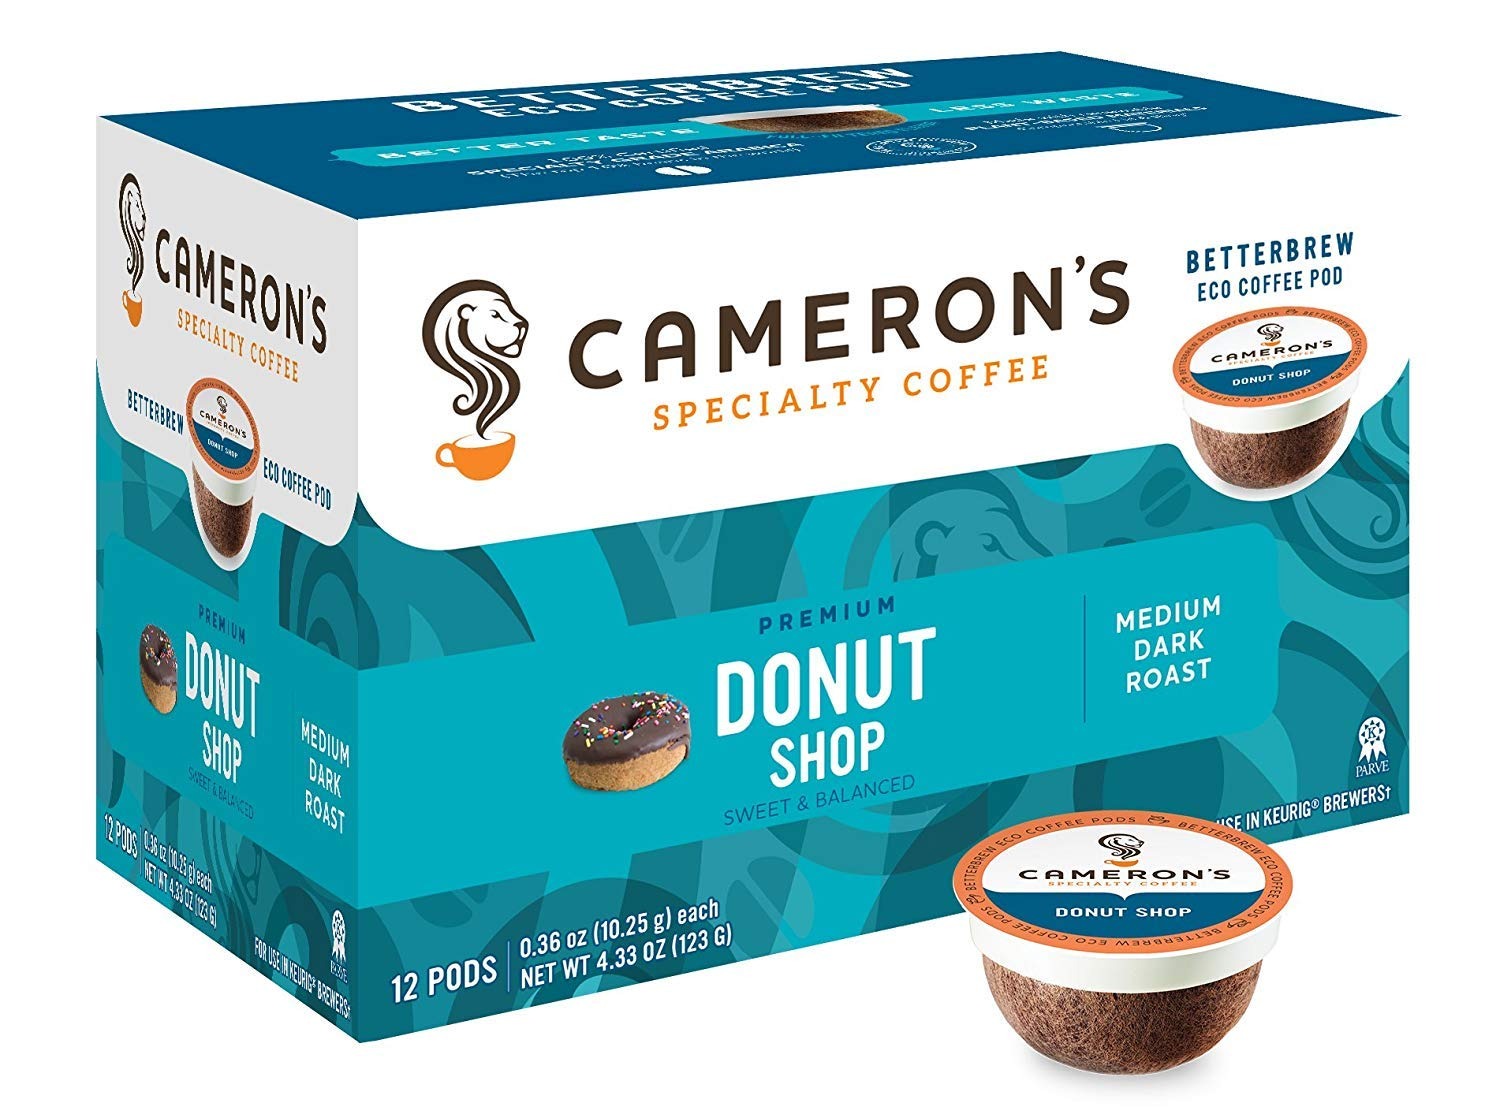
Item Name: Cameron's Coffee Single Serve Pods, Flavored, Donut Shop, 12 Count (Pack of 6)
Bullet Point: Cameron's Coffee Donut Shop Blend Single Serve Pods, 12 Count, 4.33 Ounce (Pack of 6)
Value: 72.0
Unit: Count

Price: 14.96